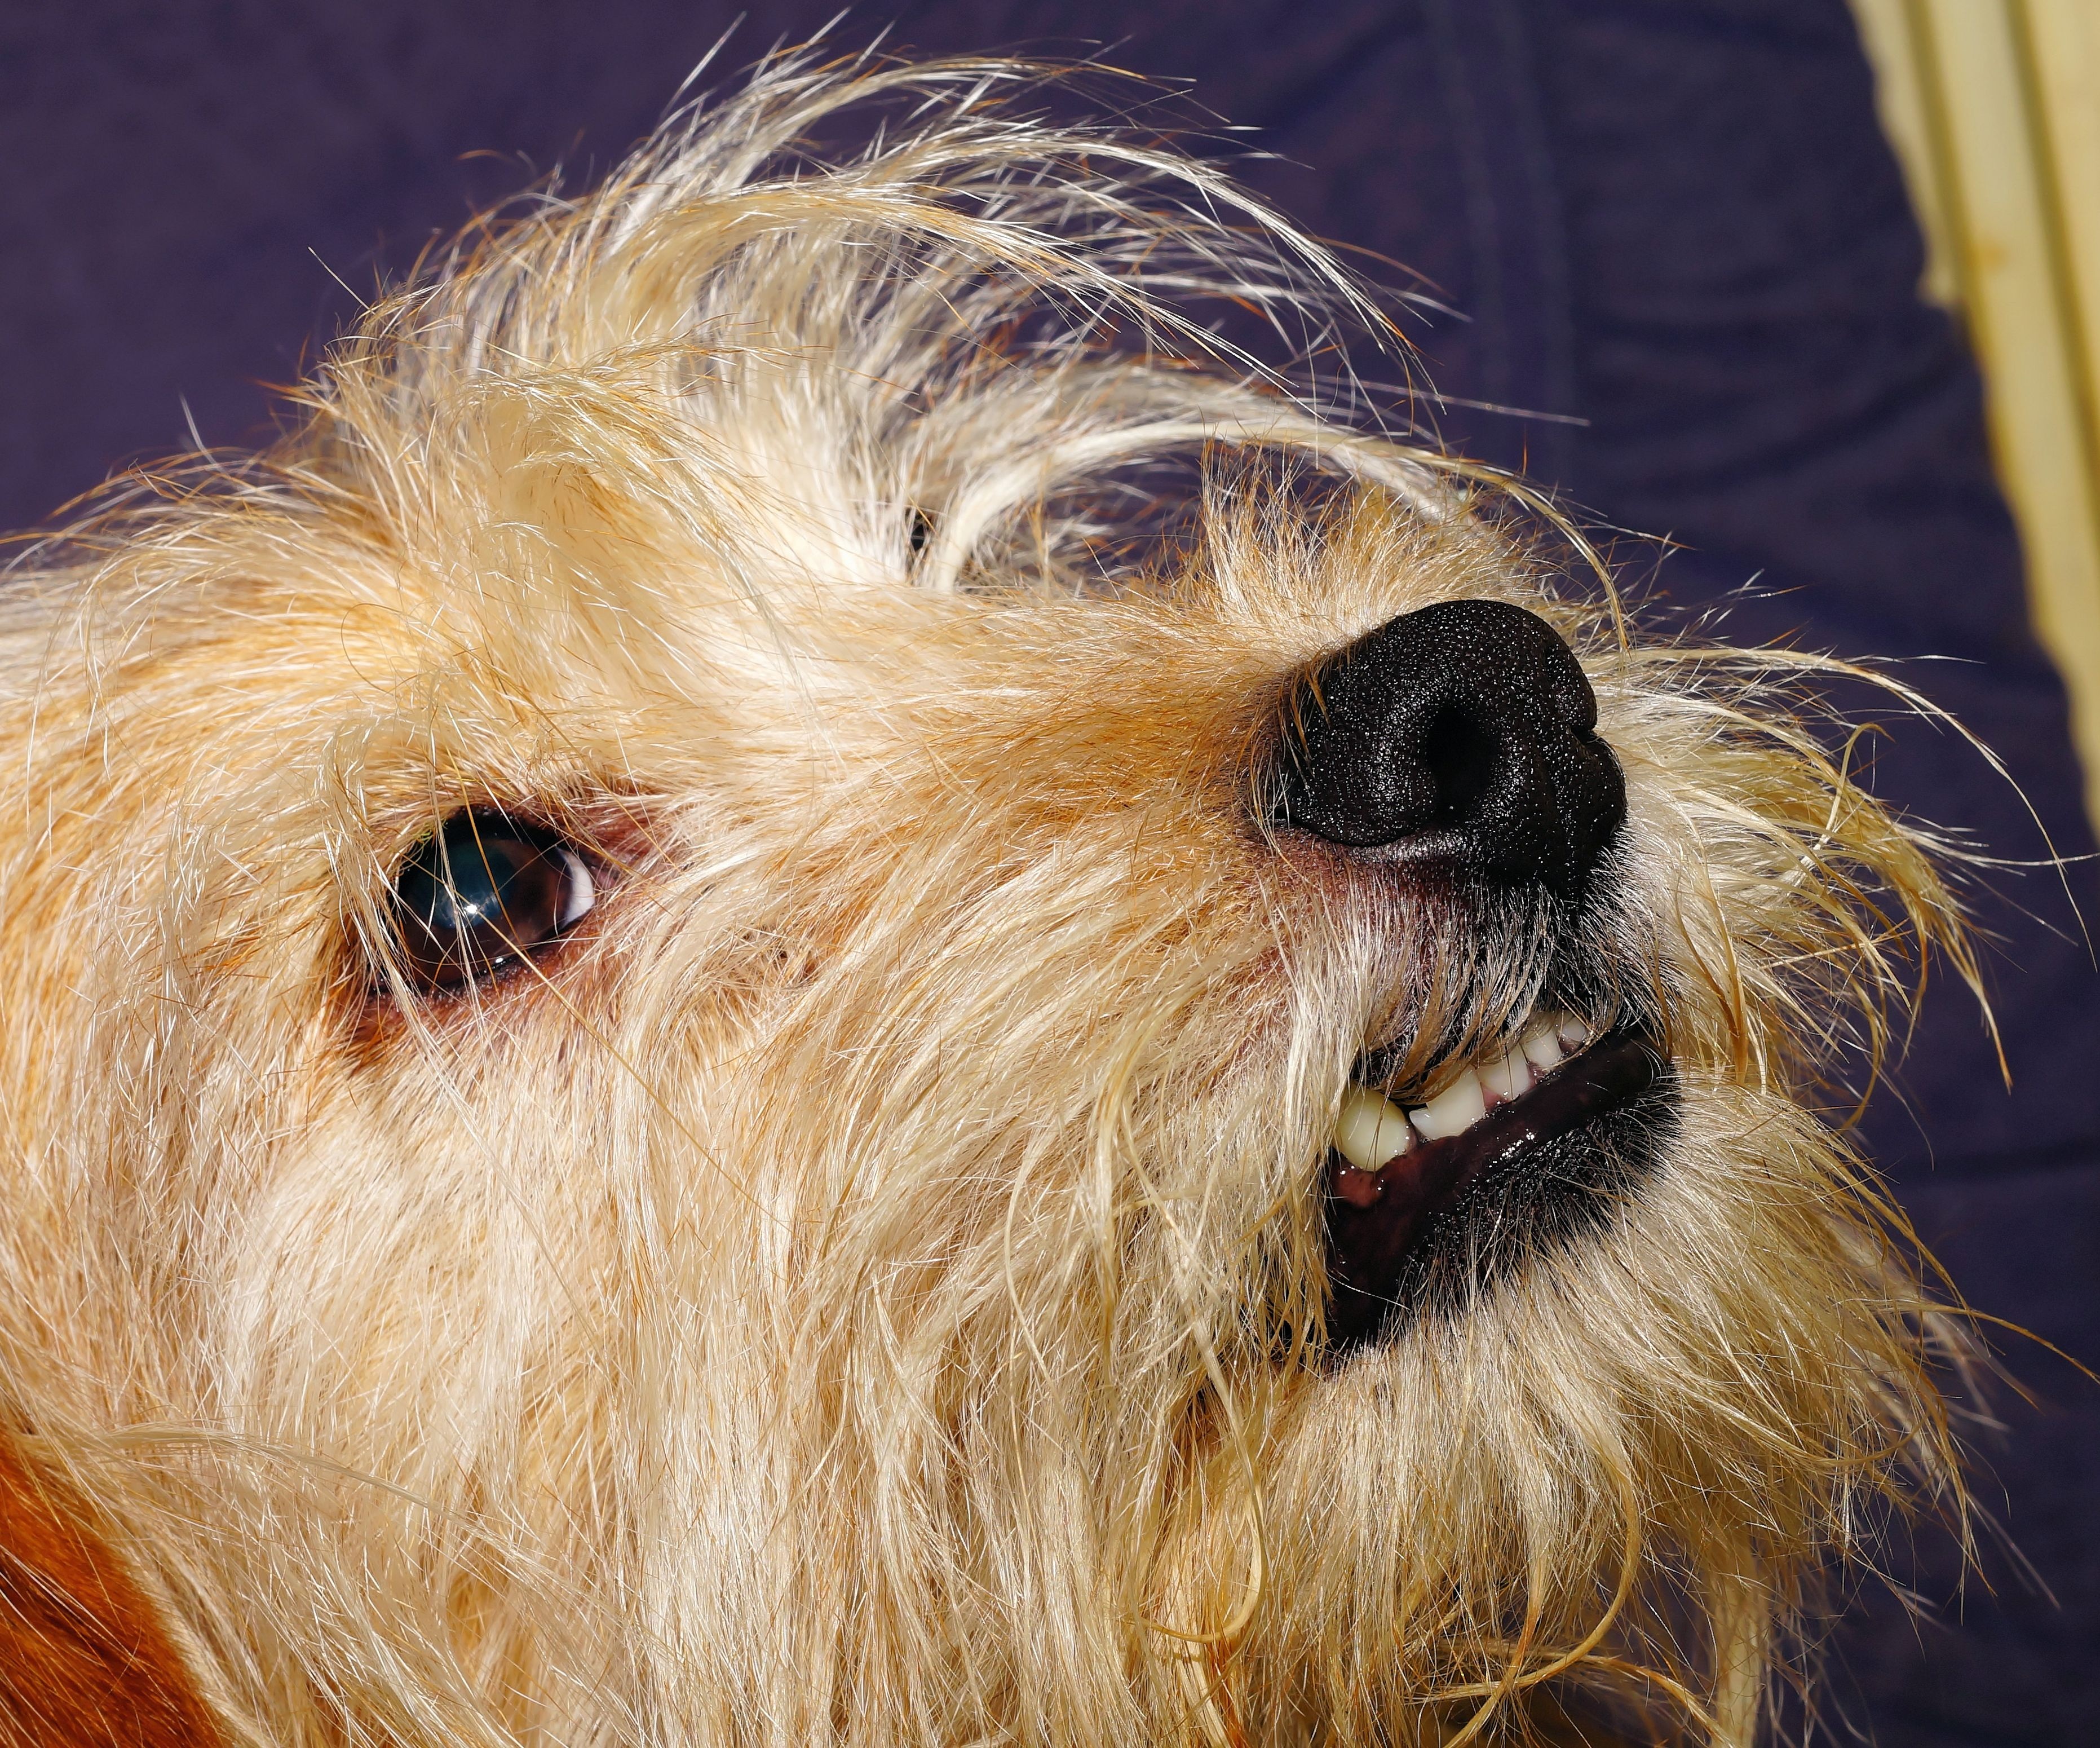
dog, animal, portrait, brown, mammal, close, friend, hybrid, vertebrate, attention, dog breed, wildlife photography, terrier, dog portrait, small dog, irish soft coated wheaten terrier, cairn terrier, comrade, tibetan terrier, dog like mammal, schnoodle, glen of imaal terrier, dog crossbreeds, norfolk terrier, catalan sheepdog